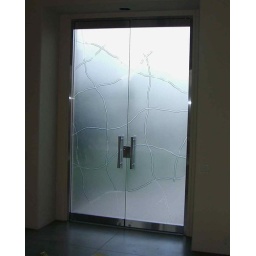
X Linean, custom designed, etched carved glass frameless entry door by Sans Soucie Art Glass.